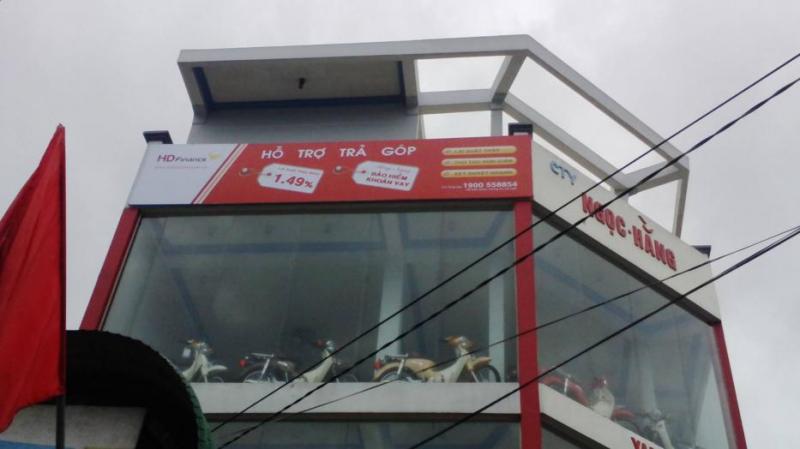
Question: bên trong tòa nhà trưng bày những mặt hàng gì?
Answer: xe máy